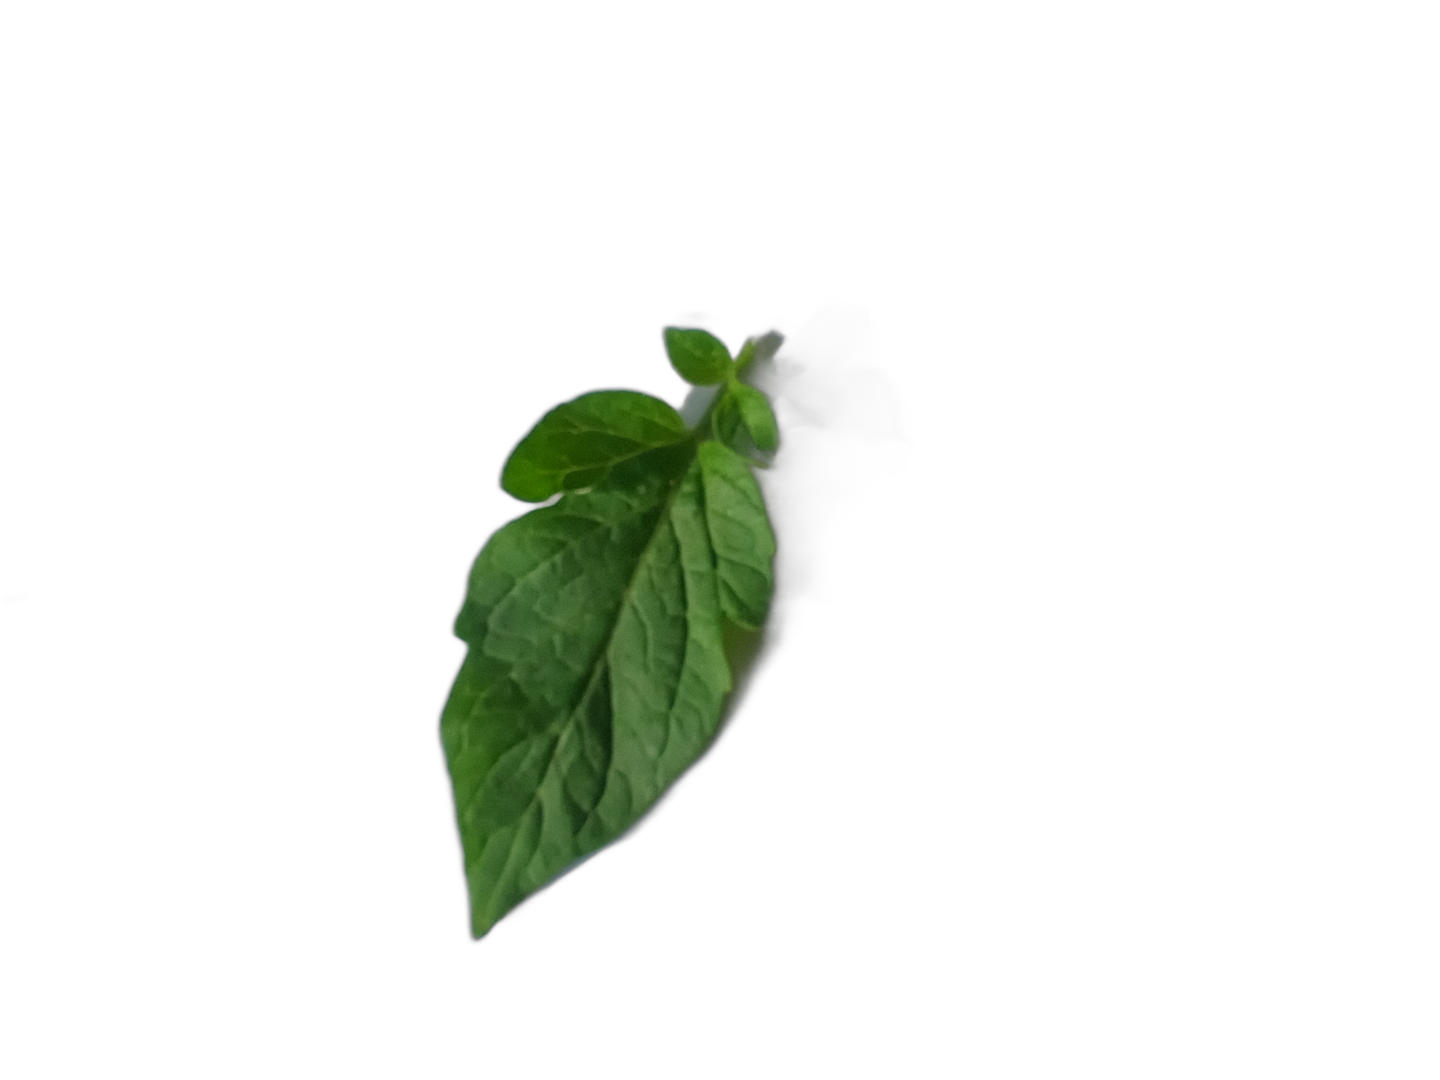
Crop: Tomato
Label: Healthy